K3 (group)

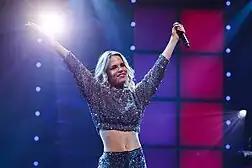
Klaasje Meijer during her last show with K3

Initially, a new tour was planned to follow in the spring of 2020, but due to the COVID-19 pandemic in Europe, this tour was postponed to the autumn of 2021. Responding to the crisis, K3 released a new version of their song 'Handjes draaien' (Turning hands) entitled 'Handjes wassen' (Wash hands) to children to explain a little about the disease and provide them with some support.